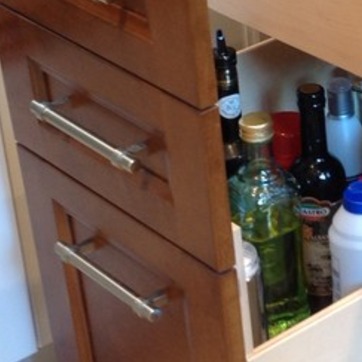
Material: wood